Diodotus Tryphon

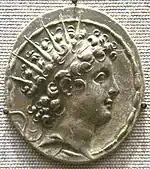
Coin struck by Diodotus in the name of Antiochus VI

As Demetrius II secured himself on the throne, he began to eliminate former associates of Alexander Balas. Diodotus (Trypho) is introduced in the First Book of Maccabees as "a certain Trypho [who] had formerly been one of Alexander’s supporters", who sees and seizes an opportunity when "he saw that all the troops were grumbling against Demetrius [II]". He probably considered himself to be in danger, and he fled to an Arab ruler called Zabdiel or Imalkue, who had been entrusted with the care of Alexander Balas's young son. Diodotus, with Arab support, declared Alexander's son the new king, as Antiochus VI Dionysus. The new king was less than five years old and Diodotus held all actual power as his regent.